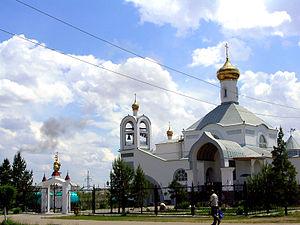
Jezqazğan, est une ville de l'oblys de Karaganda, au Kazakhstan.